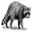
Label: raccoon